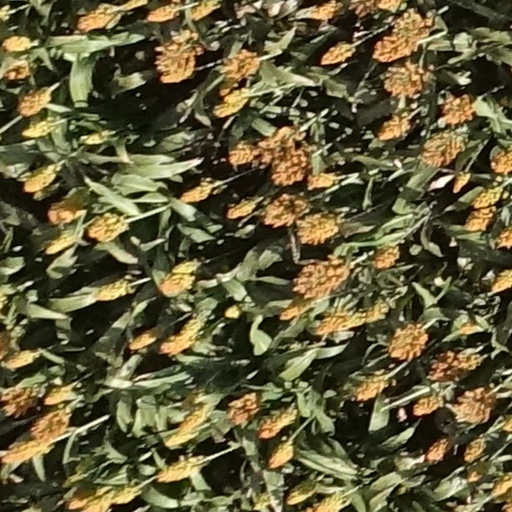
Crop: sorghum